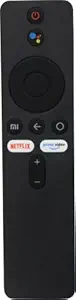
LRIPL Mi Remote Control with Netflix & Prime Video Button Compatible for Mi 4X LED Android Smart TV 4A Remote Control (32"/43") with Voice Command (Pairing Required)
Category: Electronics
Price: 655 (list price: 1099)
Rating: 3.2 (285 ratings)
About this product: This Voice Command Compatible Remote is for Mi LED Smart TV 4A (32"/43") Remote Control with NetFlix and YouTube Feature.|!!Before you complete your purchase, Please make sure your old remote image matches with this remote in terms of buttons and features!! IF Your old Remote is not Voice Control, This remote will be not work.|Soft key, lightweight design, Superior Quality remote for your Mi Smart Android TV 4A . Perfectly replaces your damage or old one and covers all the functions of the original remote.|Best Quality Replacement Remote Control for Mi Smart TV with Bluetooth Voice Command. Pairing Required with TV.|Long Range & Better Response.Remotes are checked by Testing Machine Before Shipment. Please use new Alkaline Batteries.(Not Included)